Thomas M. Jacobs

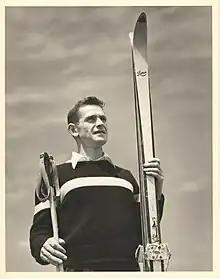

Thomas Michael Jacobs (August 14, 1926 – April 10, 2014) was an American Olympic Nordic skier who competed in the 1950s. He was educated at Middlebury College in Vermont, and was a member of the College's ski team.